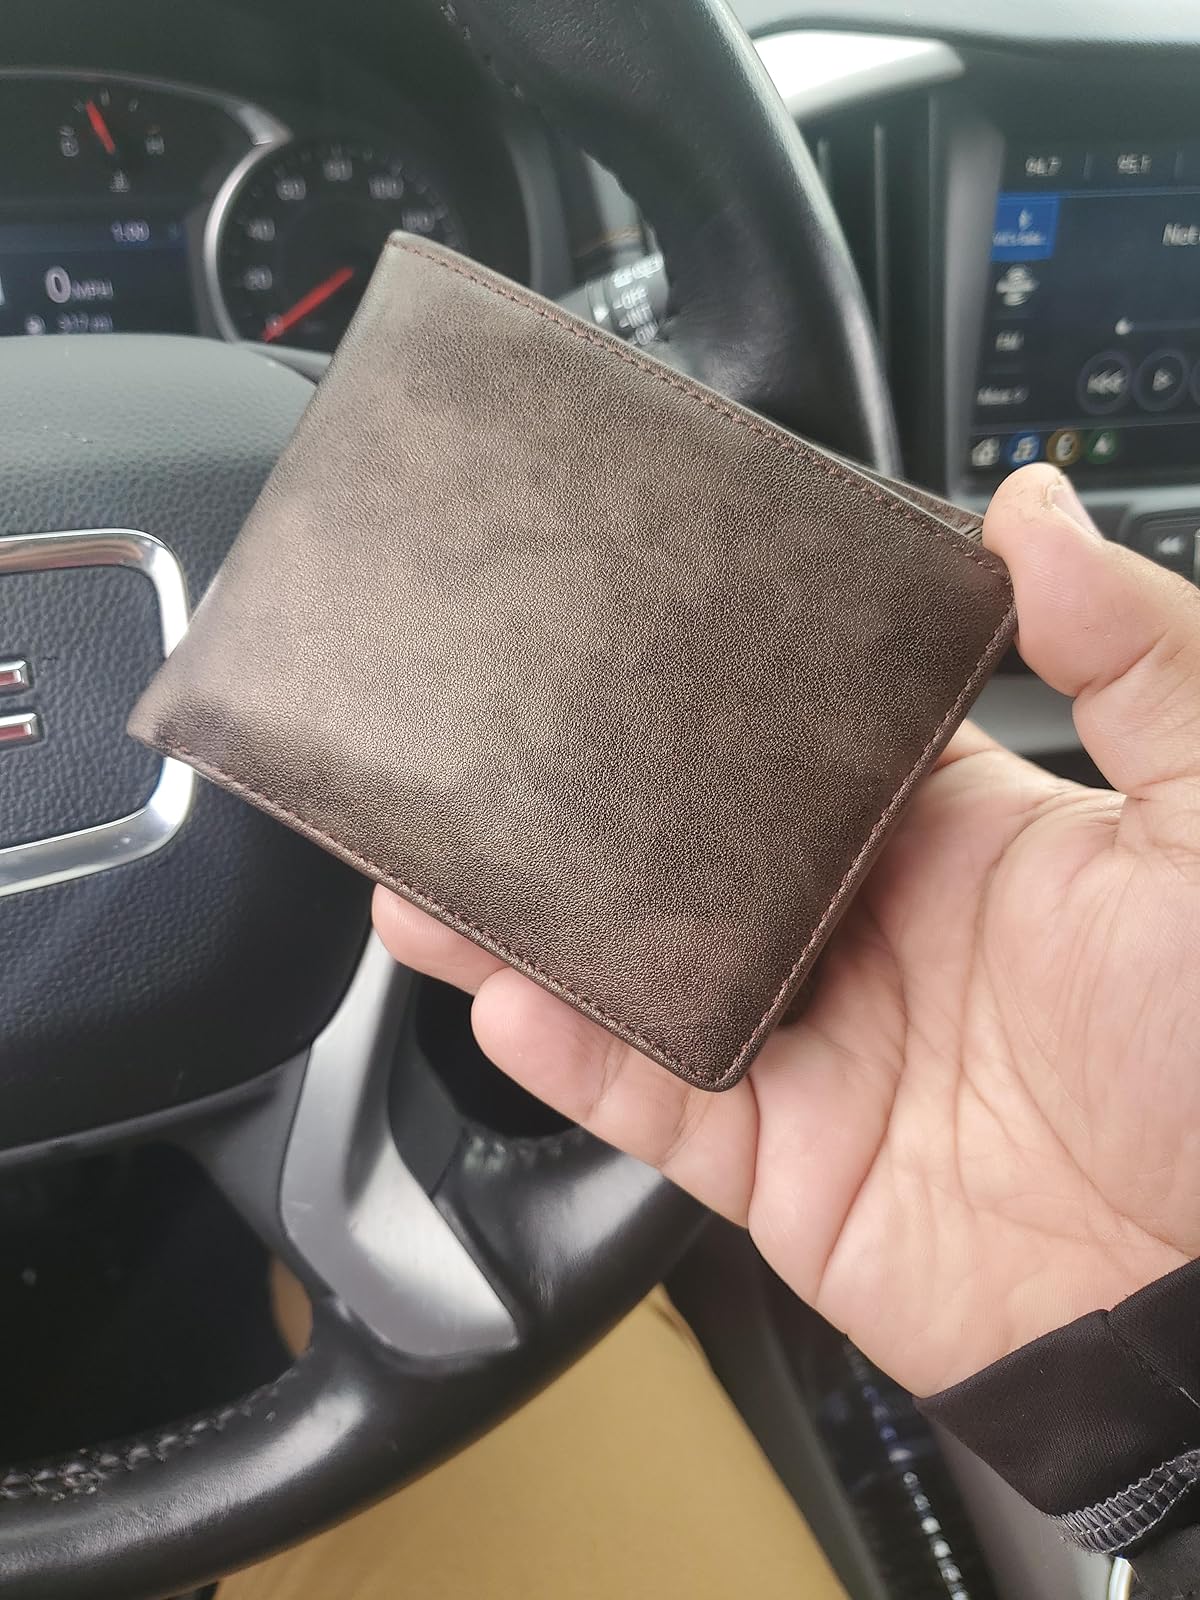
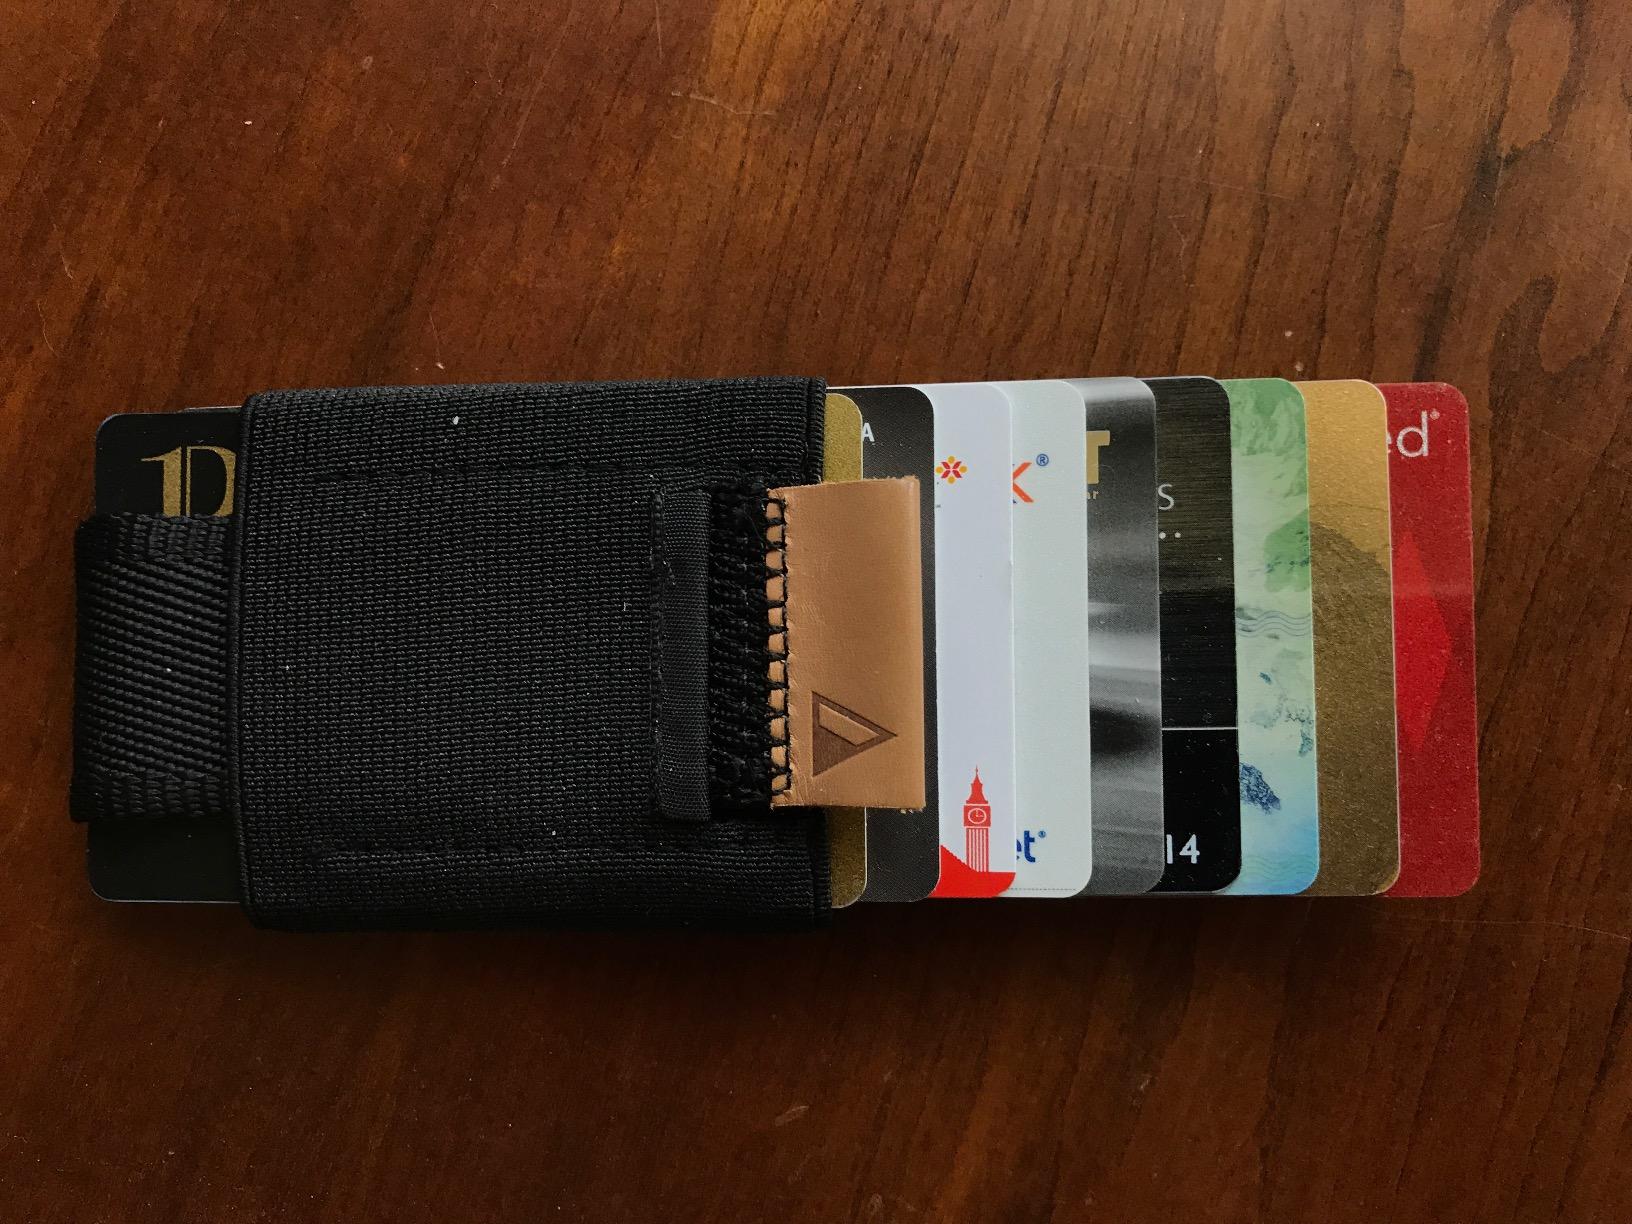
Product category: accessories_wallet
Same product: no